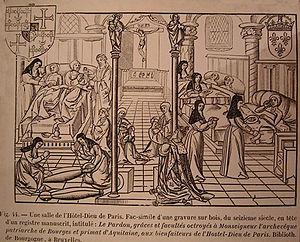
Gravure représentant la vie quotidienne à l'Hôtel-Dieu au XVIe siècle Exposition au musée de l'Assistance publique de Paris
L’Hôtel-Dieu de Paris est un établissement hospitalier construit de 1867 à 1878 sous la conduite des architectes Émile Jacques Gilbert et Arthur-Stanislas Diet sur l'île de la Cité, en bordure nord du parvis Notre-Dame dans le 4ᵉ arrondissement de Paris.